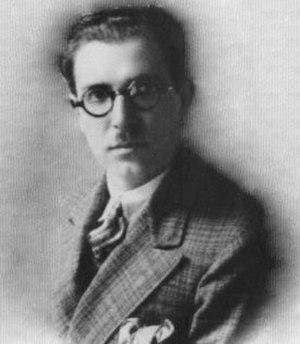
Abd al-Razzaq al-Dandashi est un intellectuel nationaliste arabe syrien et l'un des fondateurs de la Ligue d'action nationaliste.